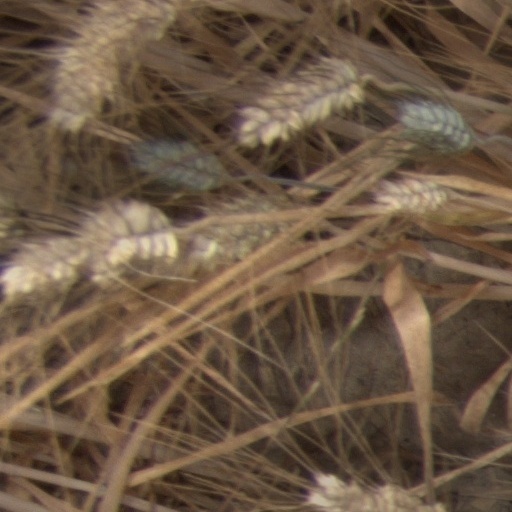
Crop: wheat